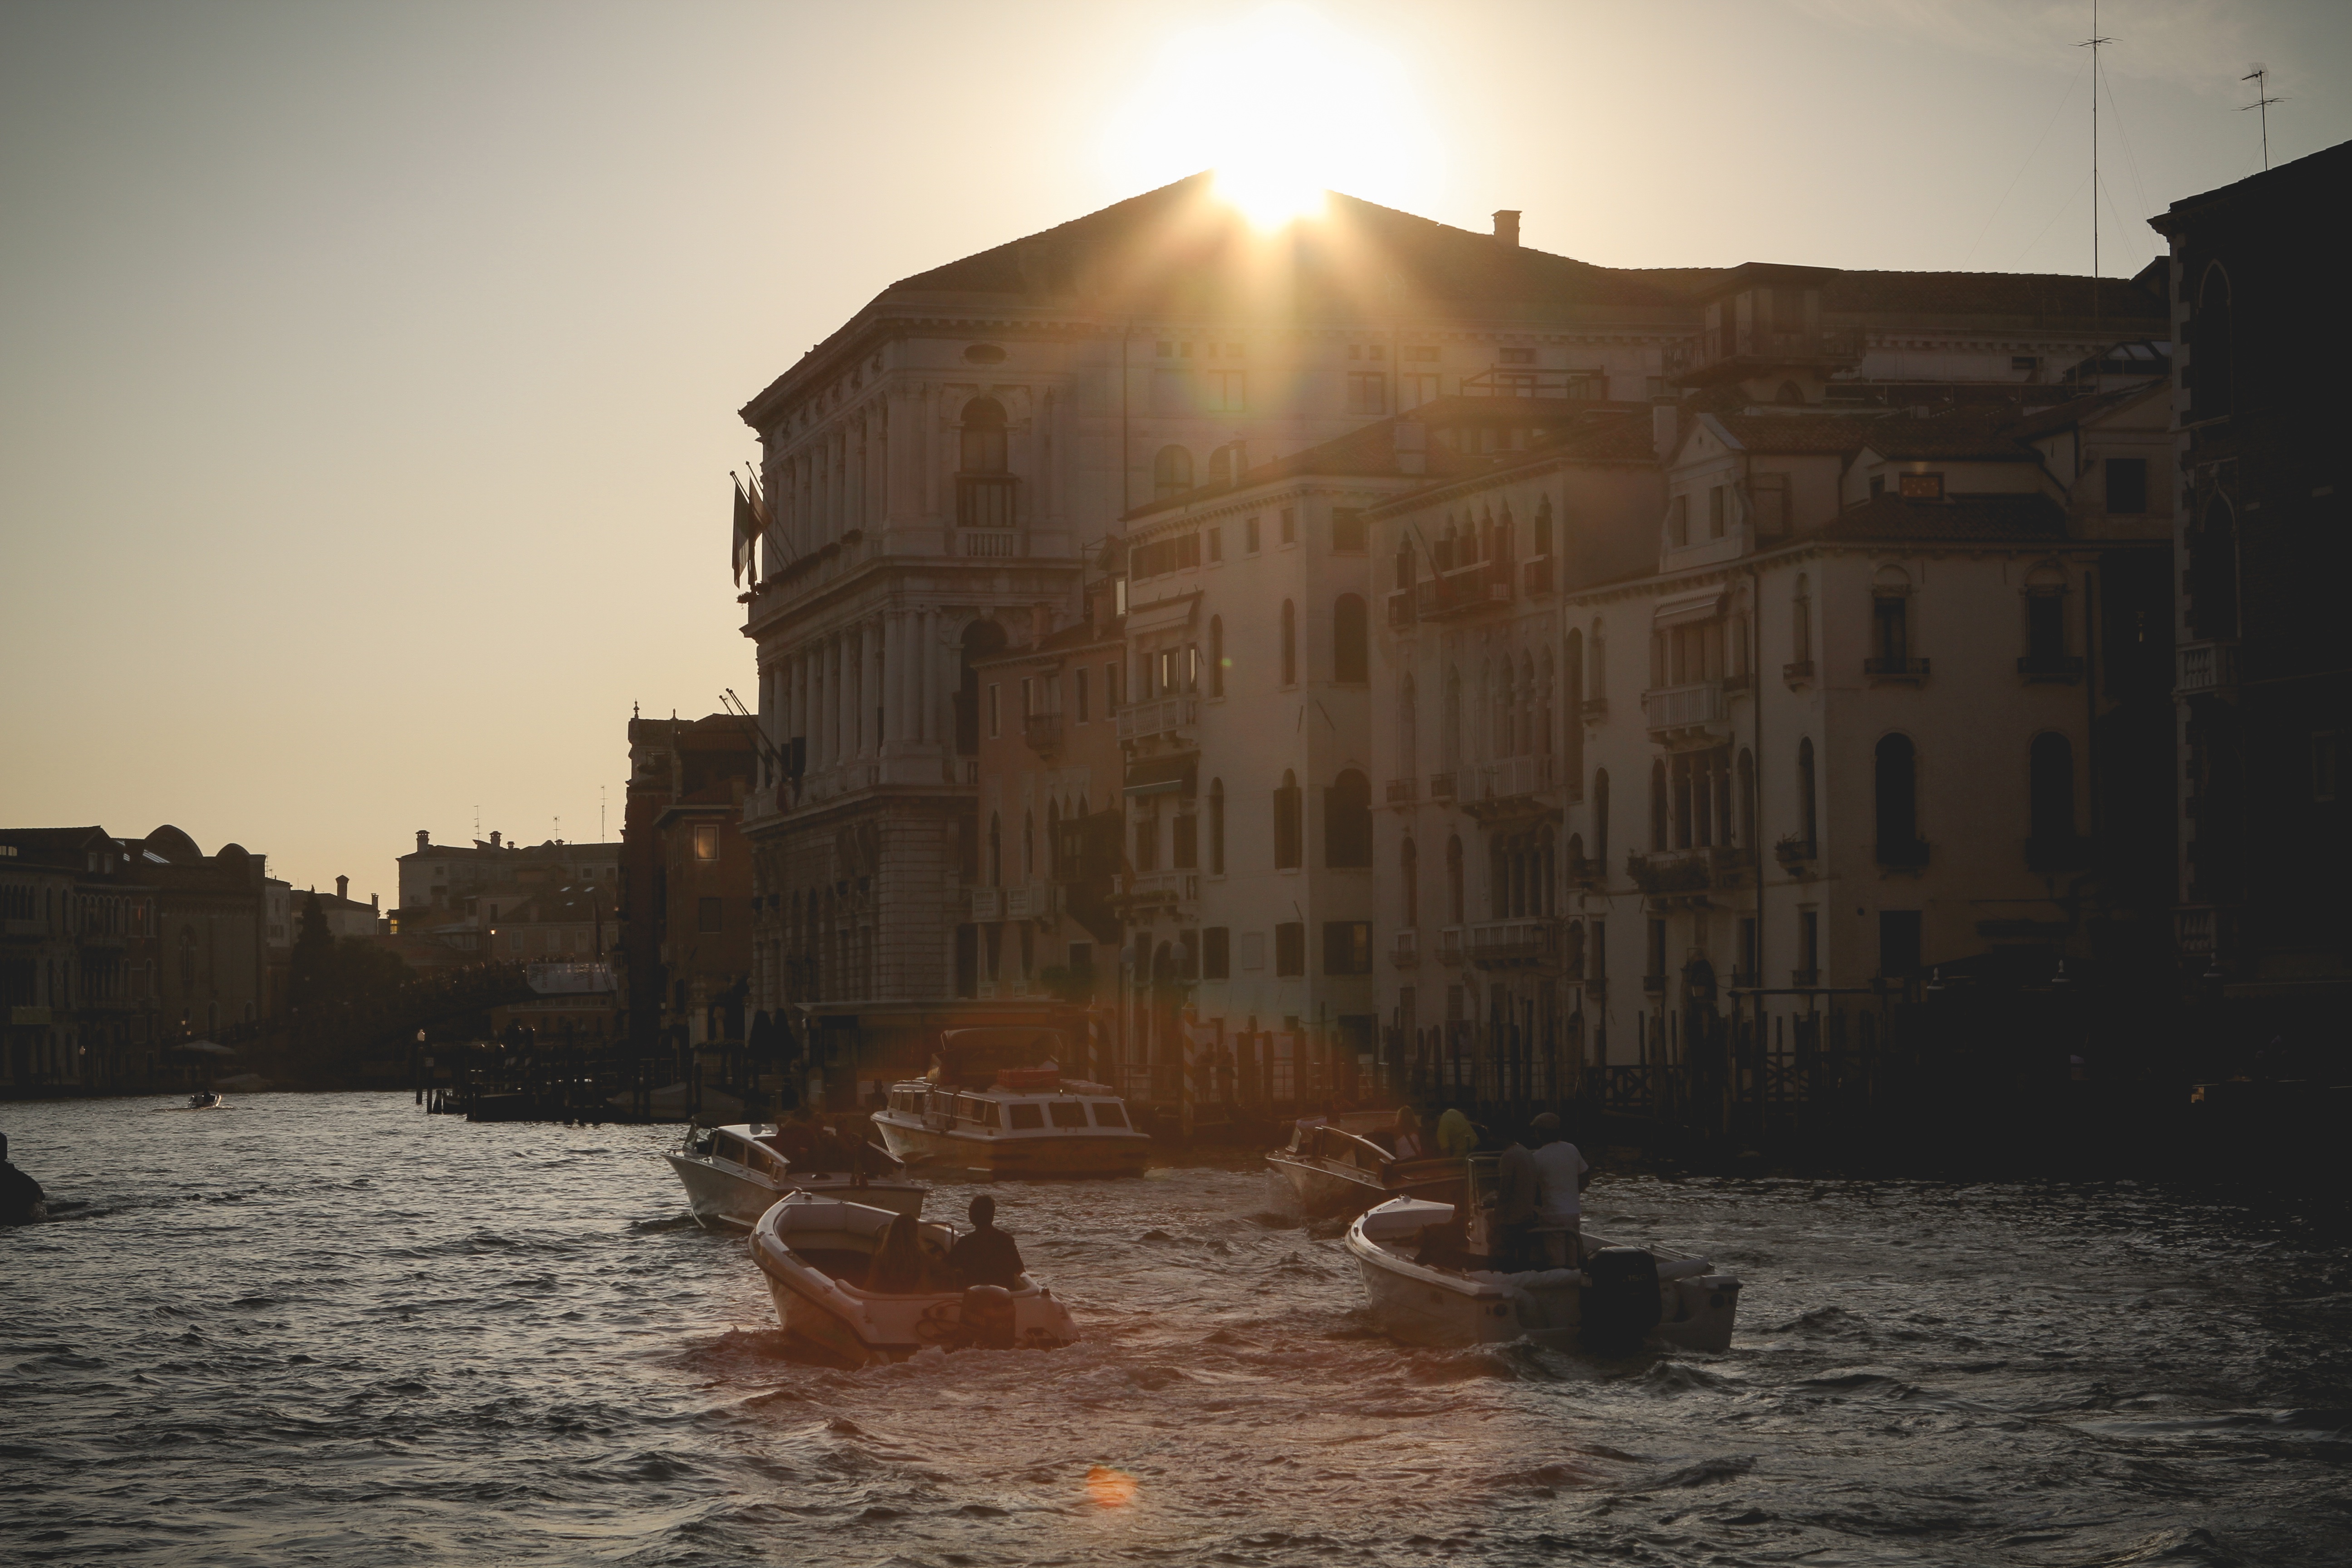
sea, people, sunrise, sunset, night, sunlight, morning, lake, building, city, river, cityscape, dusk, transport, evening, reflection, vehicle, venice, waterway, boats